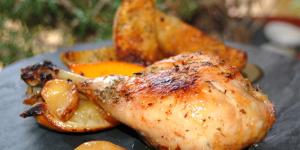
pollo al limon con papas